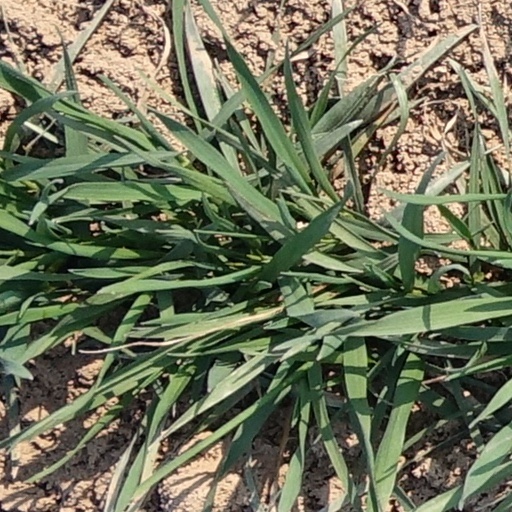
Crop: wheat